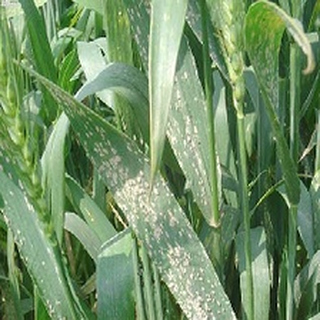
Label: wheat_mildew